Bardwell's Ferry Bridge

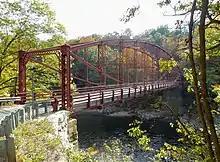
Full view of bridge from the north in 2014

The Bardwell's Ferry Bridge was restored in the 1990s, and added to the National Register of Historic Places in 2000.